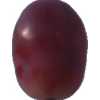
Label: pink_grape